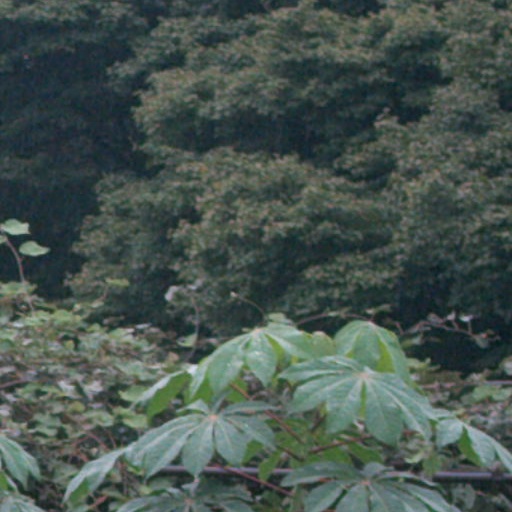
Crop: cassava